Tumbler Ridge

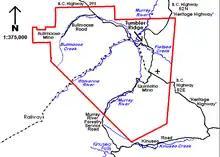
The municipal border (red) encompasses over 1500 km (600 sq mi) of land. The townsite is on the northern end of the municipality where the rivers converge.

Two highways diverge from Highway 97 and intersect in Tumbler Ridge: Highway 52 (Heritage Highway) which runs south at Arras, and Highway 29 which runs southeast from Chetwynd. At the intersection Highway 29 ends but Highway 52 continues south past Tumbler Ridge, then unpaved, it runs northeast to Highway 2 near the Alberta border. In town, the of paved roads are laid out in a curvilinear pattern that use two arterial roads, MacKenzie Way and Monkman Way, to connect each section of town.